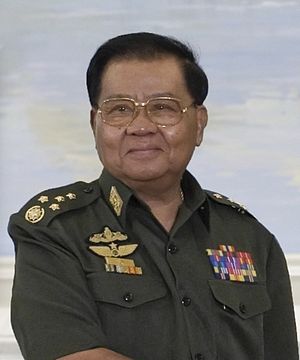
Than Shwe
Than Shwe
Than Shwe er en burmesisk militærleder og politiker, der var formand for Burmas "Råd for Fred og Udvikling" fra 1992 til 2011. Han har været indehaver af en række betydningsfulde poster i Burmas regerende militærjunta. Han overlod i 2011 magten til Thein Sein, tidligere primiereminister. Den 15. marts 2011 blev Than Shwe formand for Statens Øverste Råd.